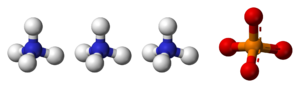
Ammoniumfosfat
Model af ammoniumfosfat
Ammoniumfosfat eller ammoniumphosphat har sumformlen: (NH₄)₃PO₄. Det er letopløseligt og bliver meget anvendt som dobbeltvirkende gødning med betegnelsen "NP-gødning".